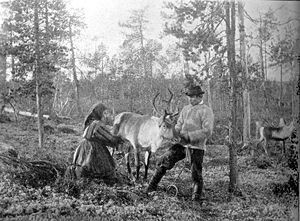
Kvenere
Malkning af rensdyr i Vest-Finnmark i slutningen af 1800-tallet - Typisk kvensk mandedragt
Kvenere er navnet på folkegrupper af finsk afstamning i Finland, Norge og Sverige. Ifølge den finske historiker Jouku Vahtola betyder "kvenland" et lavtliggende, fugtigt område, hvad der beskriver egnen ved den inderste del af Bottenviken. Betegnelserne synes at være sprogligt forbundet med det nuværende Kainuu, Kainuunmaa og Kainulaiset, men den teori er omstridt.